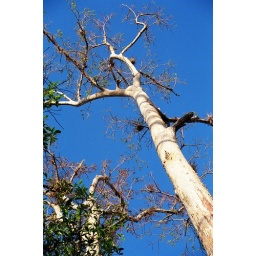
This was taken early AM in the Everglades. The blue of the sky is amazing